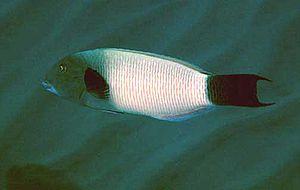
Thalassoma est un genre de poissons téléostéens de la famille des Labridae ; ils font partie des poissons appelés « girelles ».